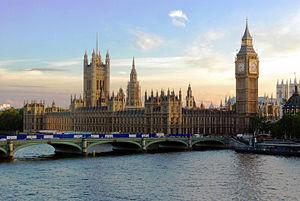
Le Gothique perpendiculaire est la troisième période de l’architecture gothique en Angleterre. Il doit son nom à sa prédilection pour les lignes verticales. Edmund Sharpe a suggéré de le qualifier de « gothique rectiligne », suggestion retenue par quelques auteurs anglophones comme plus précise, mais qui ne s'est pas imposée à ce jour.